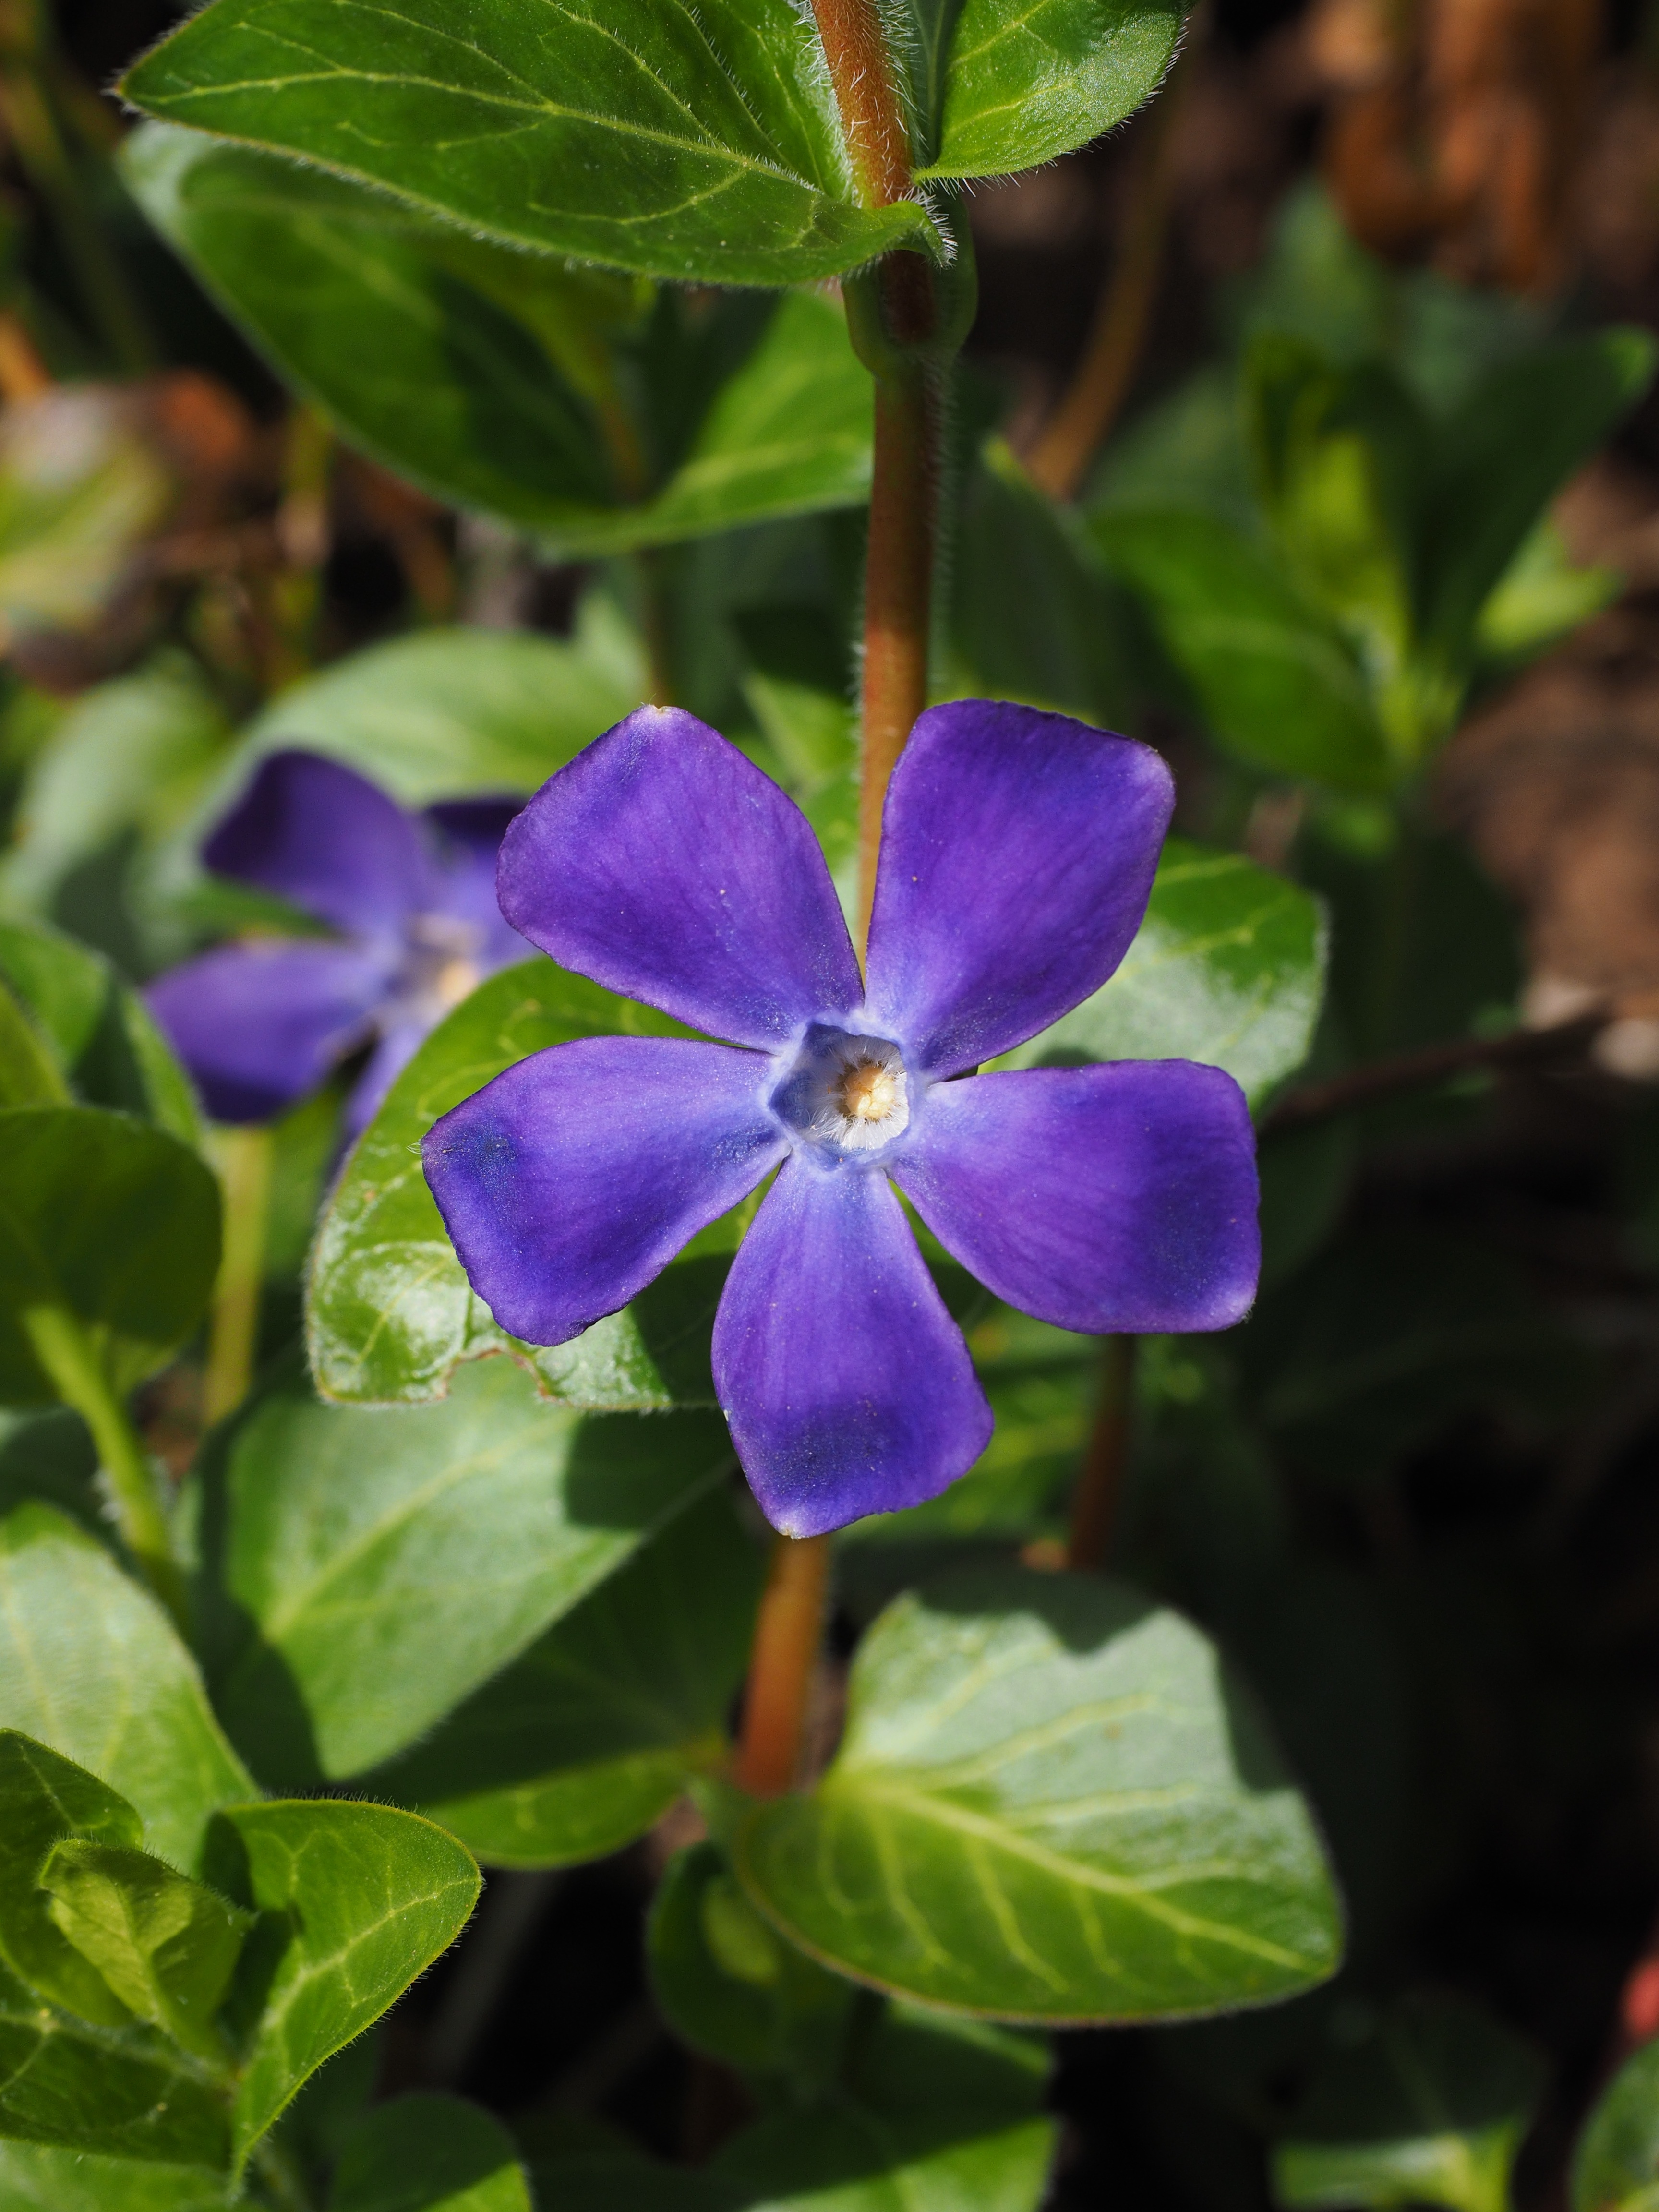
blossom, plant, flower, purple, bloom, botany, flora, wildflower, petals, violet, periwinkle, toxic, apocynaceae, corolla, viola, vinca, small periwinkle, ground cover, flowering plant, vinca minor, cone flower, dayflower, semi shrub, dog gift greenhouse, creeping subshrub, carpels, chamaephyt, annual plant, land plant, violet family, dayflower family